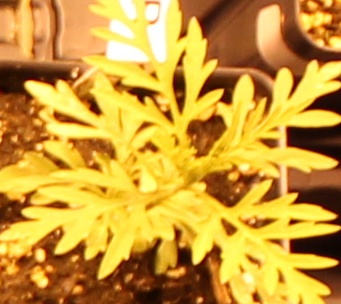
Label: Ragweed